Valor Kand

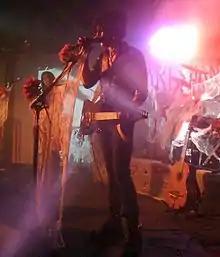
Christian Death performing live in 2010

Kand stayed with the band when it joined with Williams in 1983 to become the new line-up of Christian Death. The band went on to record their next two studio albums, 1984's "Catastrophe Ballet" with bassist Constance Smith and 1985's "Ashes" with bassist Randy Wilde.